James Lawrence King

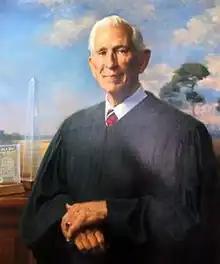

James Lawrence King (born December 20, 1927) is a senior United States district judge of the United States District Court for the Southern District of Florida, and one of the longest serving federal judges in the United States.